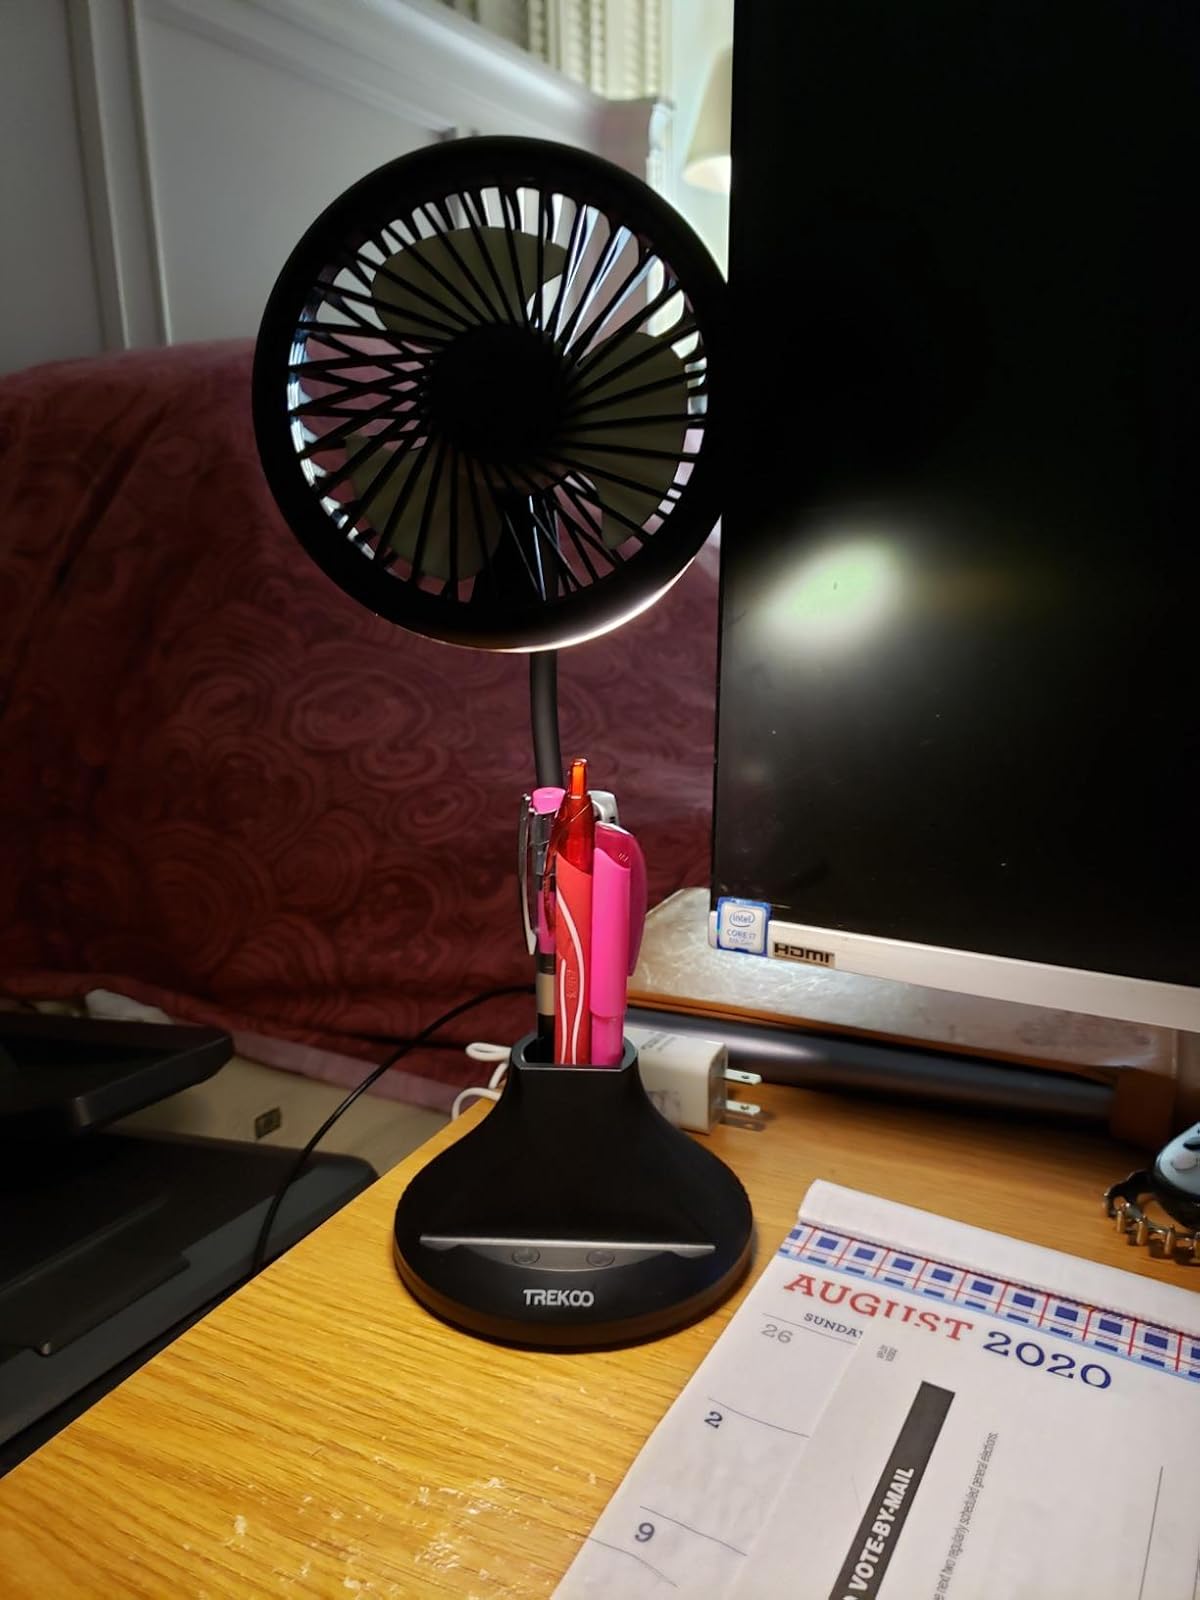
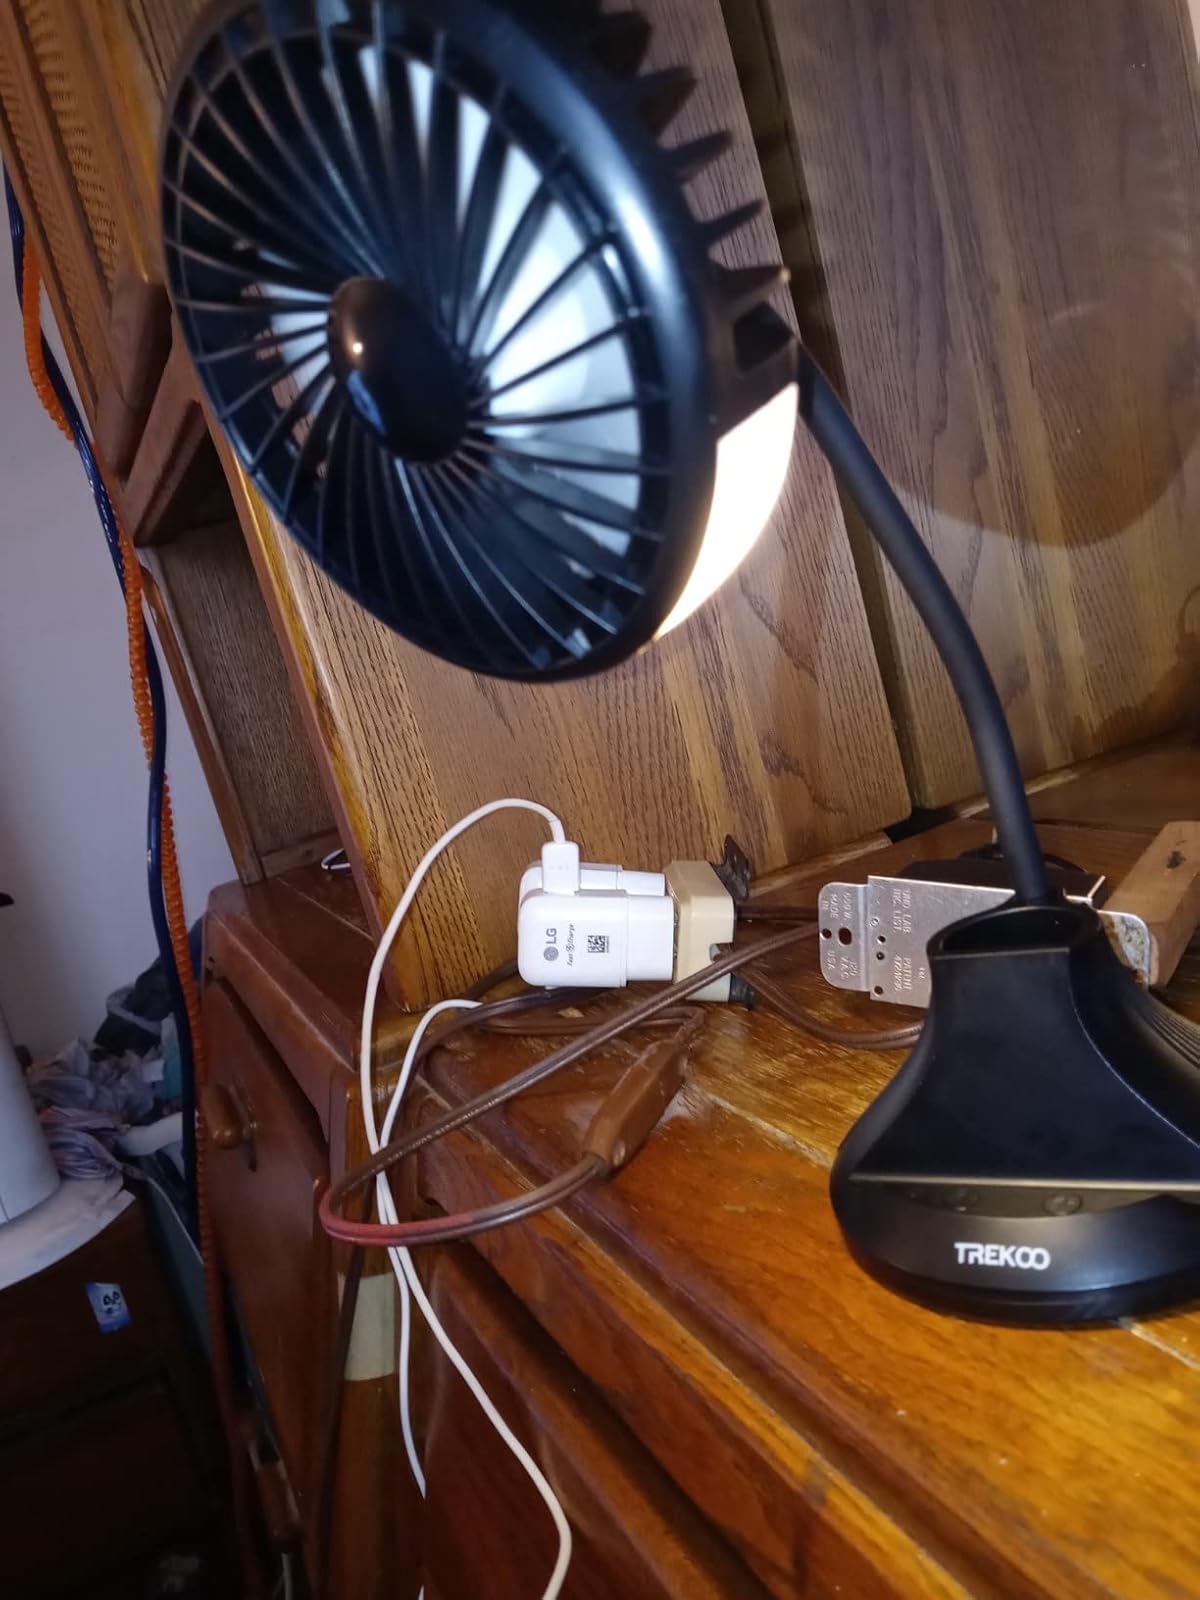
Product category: fan
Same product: yes